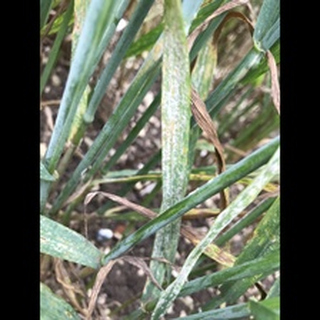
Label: wheat_mildew